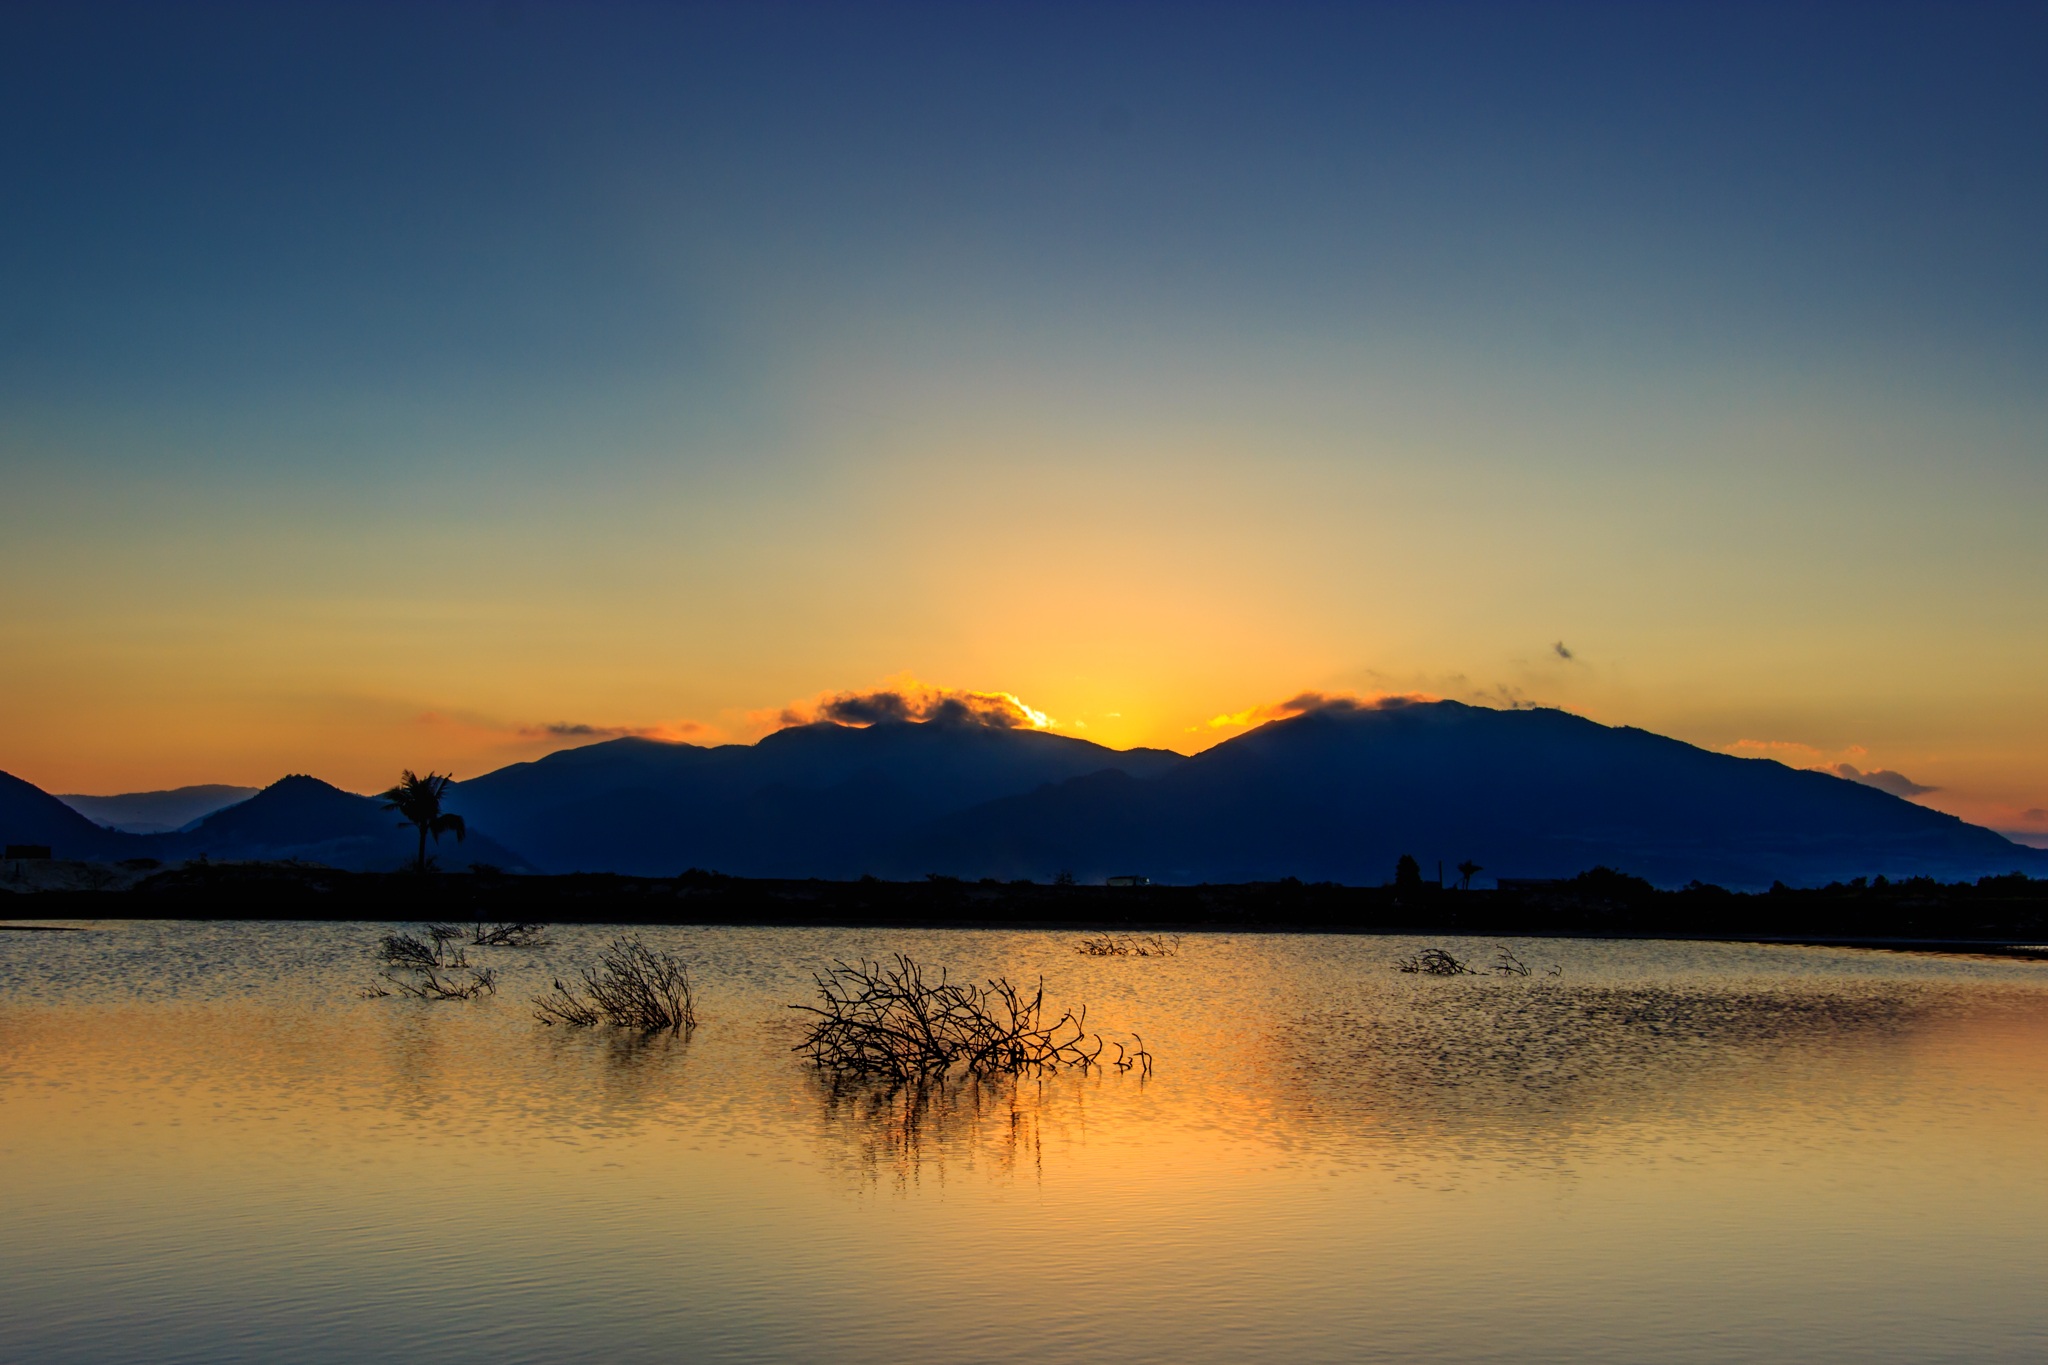
landscape, sea, horizon, mountain, cloud, sky, sun, sunrise, sunset, sunlight, morning, lake, dawn, home, male, dusk, evening, reflection, reservoir, page, write, new, loch, afterglow, than, ho ng, the average, atmospheric phenomenon